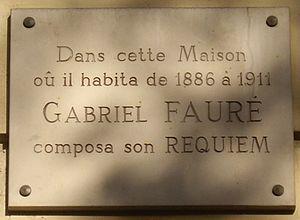
Plaque commémorative, 154 boulevard Malesherbes, Paris 17e. «
Attention, cet article est pour une grande part écrit en très mauvais français, si bien qu'il est devenu en grande partie incompréhensible.
Gabriel Fauré, né à Pamiers le 12 mai 1845 et mort à Paris le 4 novembre 1924, est un pianiste, organiste et compositeur français.
Le boulevard Malesherbes est une voie des 8ᵉ et 17ᵉ arrondissements de Paris.